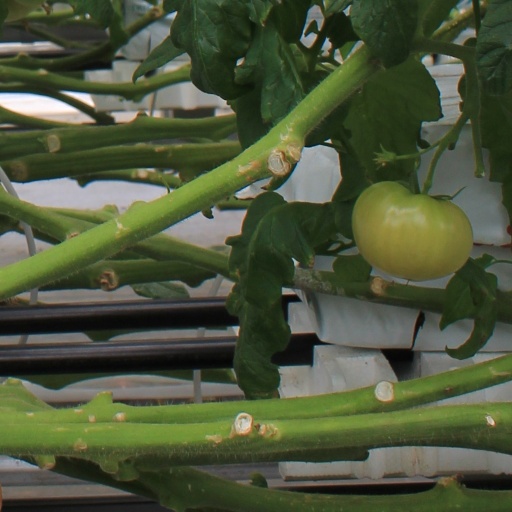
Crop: tomato